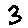
Label: 3